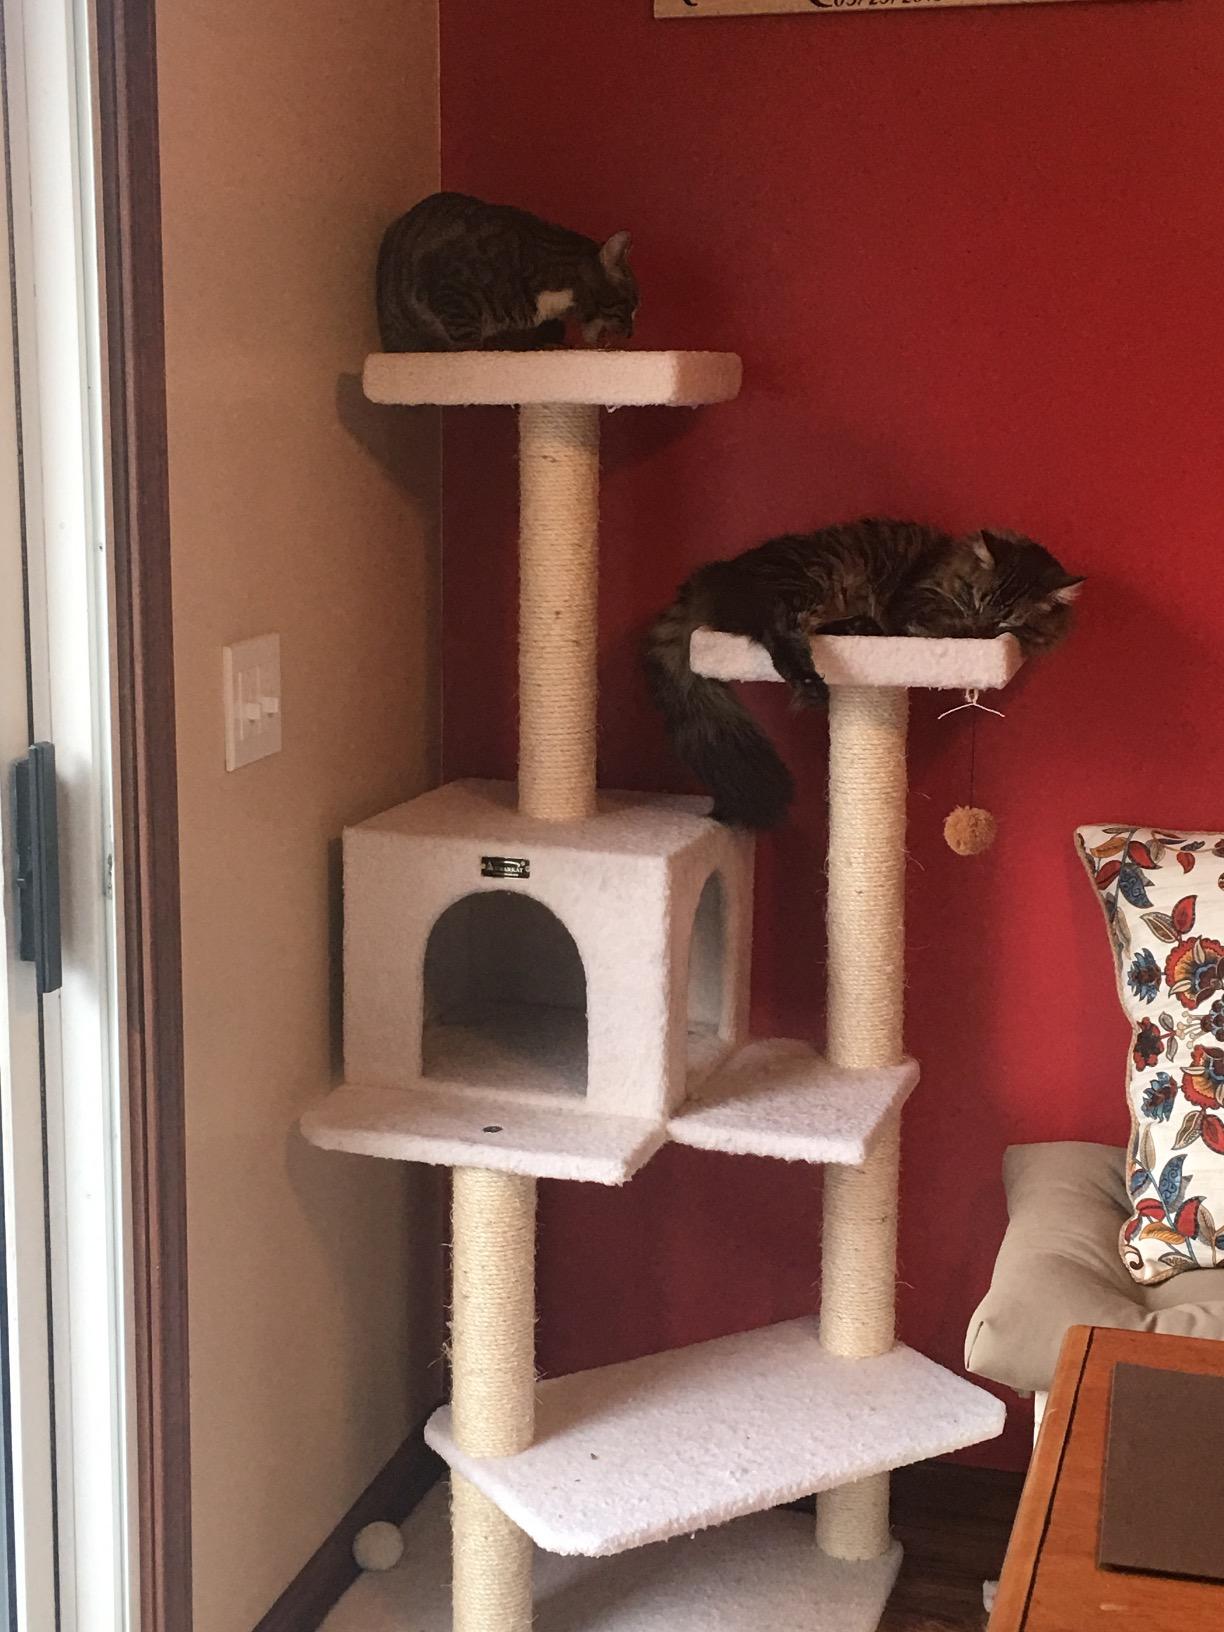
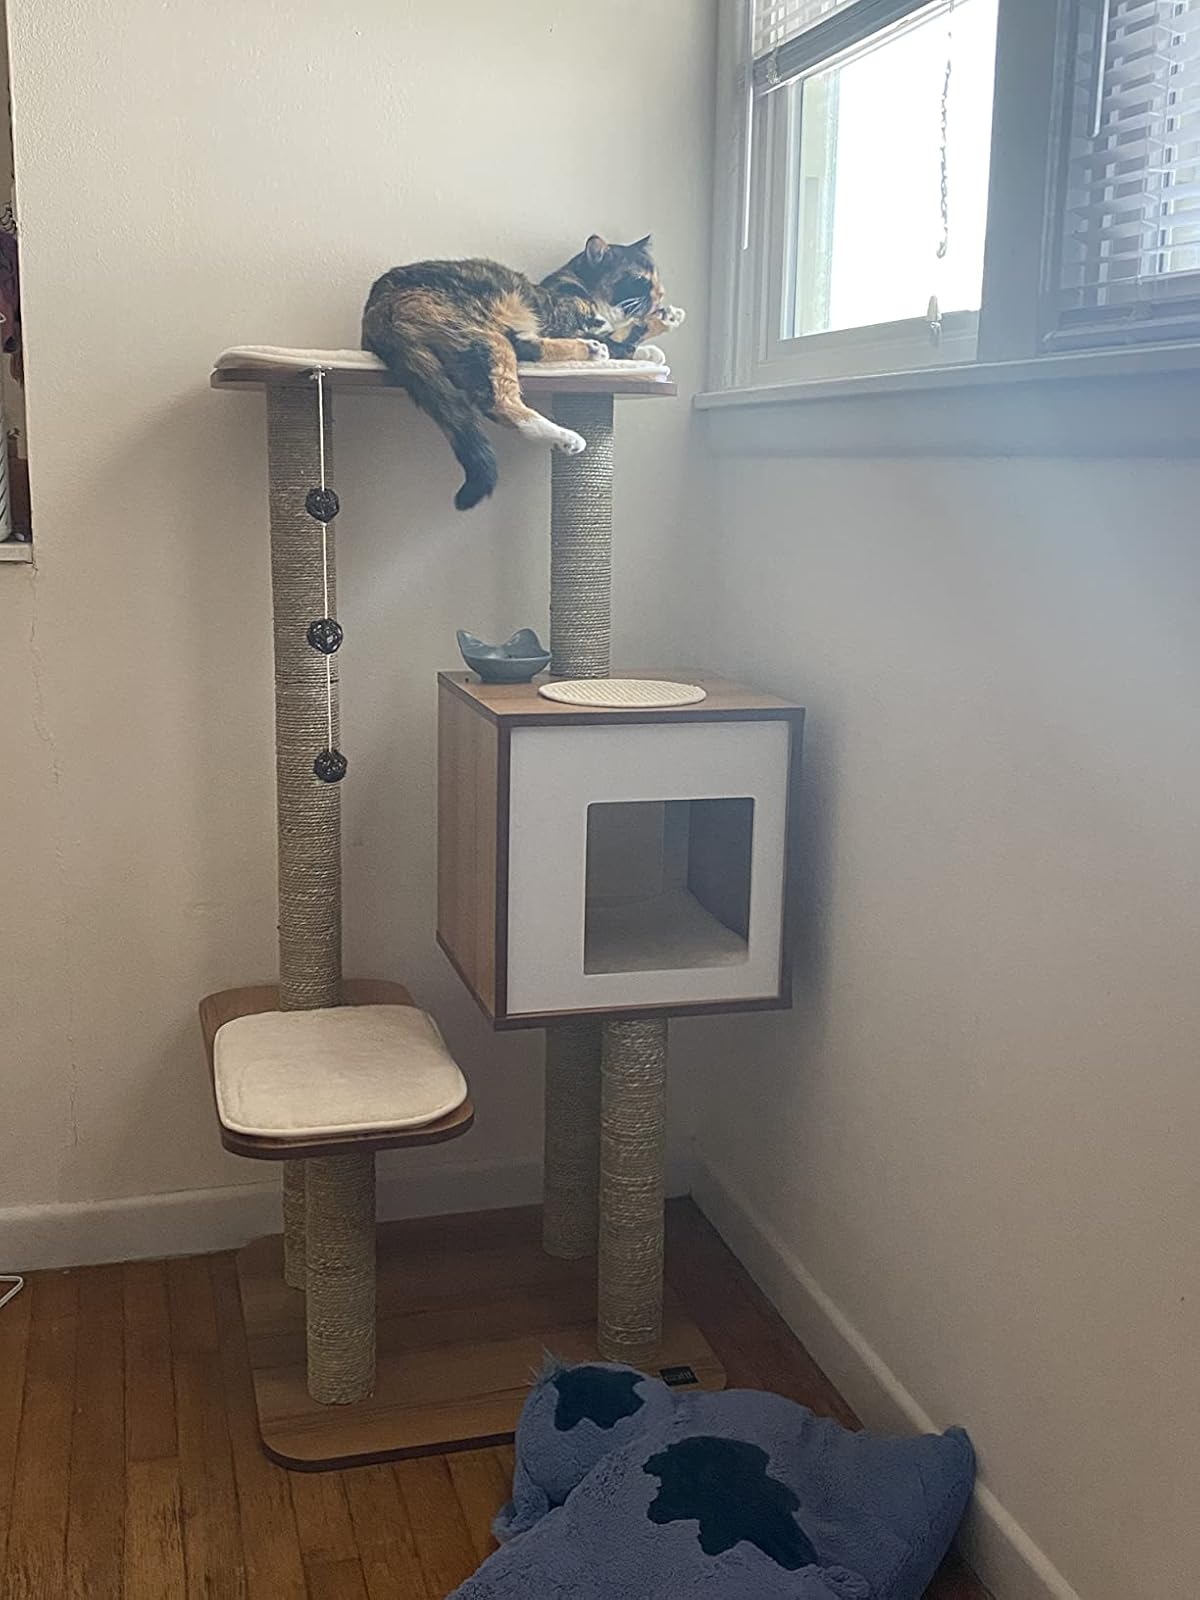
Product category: items_cat tree
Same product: no